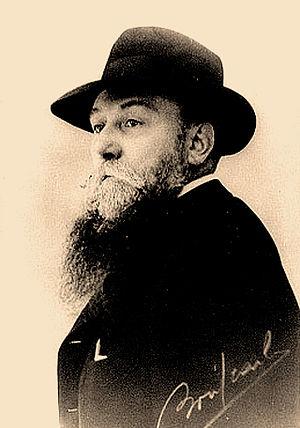
Ernest Ferroul, premier président de la CGV
Le quatourze ou languedoc-quatourze est un vin produit autour du lieu-dit Quatourze, situé sur la commune de Narbonne, dans l'Aude, au nord de l'étang de Bages et à l'ouest des collines de la Clape.
La Confédération générale des vignerons du Midi est la première organisation d'un grand secteur agricole. Elle est créée à Narbonne, le 22 septembre 1907, sous la présidence d'Ernest Ferroul. Son but est de réaliser une union sacrée entre petits et les grands producteurs viticoles.
Ernest Ferroul est un homme politique français qui joua un rôle déterminant lors de la révolte des vignerons du Midi en 1907.
La révolte des vignerons du Languedoc en 1907 désigne un vaste mouvement de manifestations survenu en 1907, dans le Languedoc et en pays catalan, réprimé par le cabinet Clemenceau. Fruit d'une grave crise viticole survenue au début du XXᵉ siècle, ce mouvement, aussi appelé « révolte des gueux » du Midi, a été marqué par la fraternisation du 17ᵉ régiment d'infanterie de ligne avec les manifestants, à Béziers.